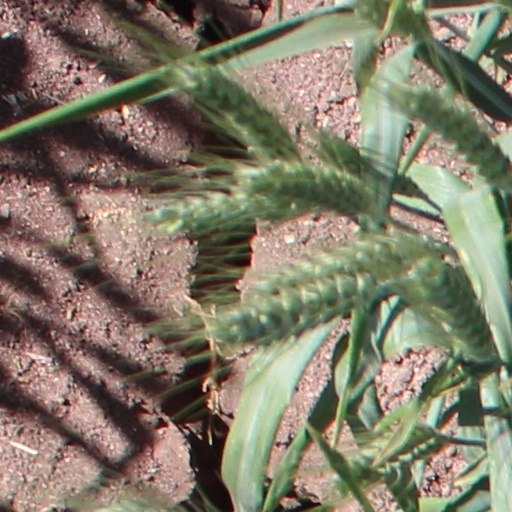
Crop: wheat